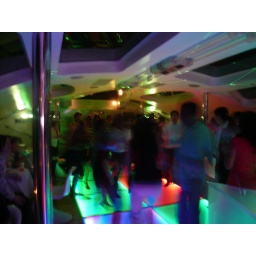
a water bus designed by Leiji Matsumoto